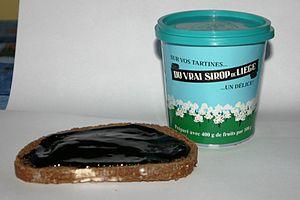
Le sirop de Liège est une sorte de mélasse issue de la cuisson et de la réduction de jus de pommes et/ou de poires. Certains fabricants y ajoutent parfois des dattes. On obtient ainsi, après plusieurs heures, une pâte brune très foncée, légèrement translucide. Cette dernière est, comme son nom l'indique, d'origine liégeoise, région dans laquelle on trouvait de nombreuses siroperies.